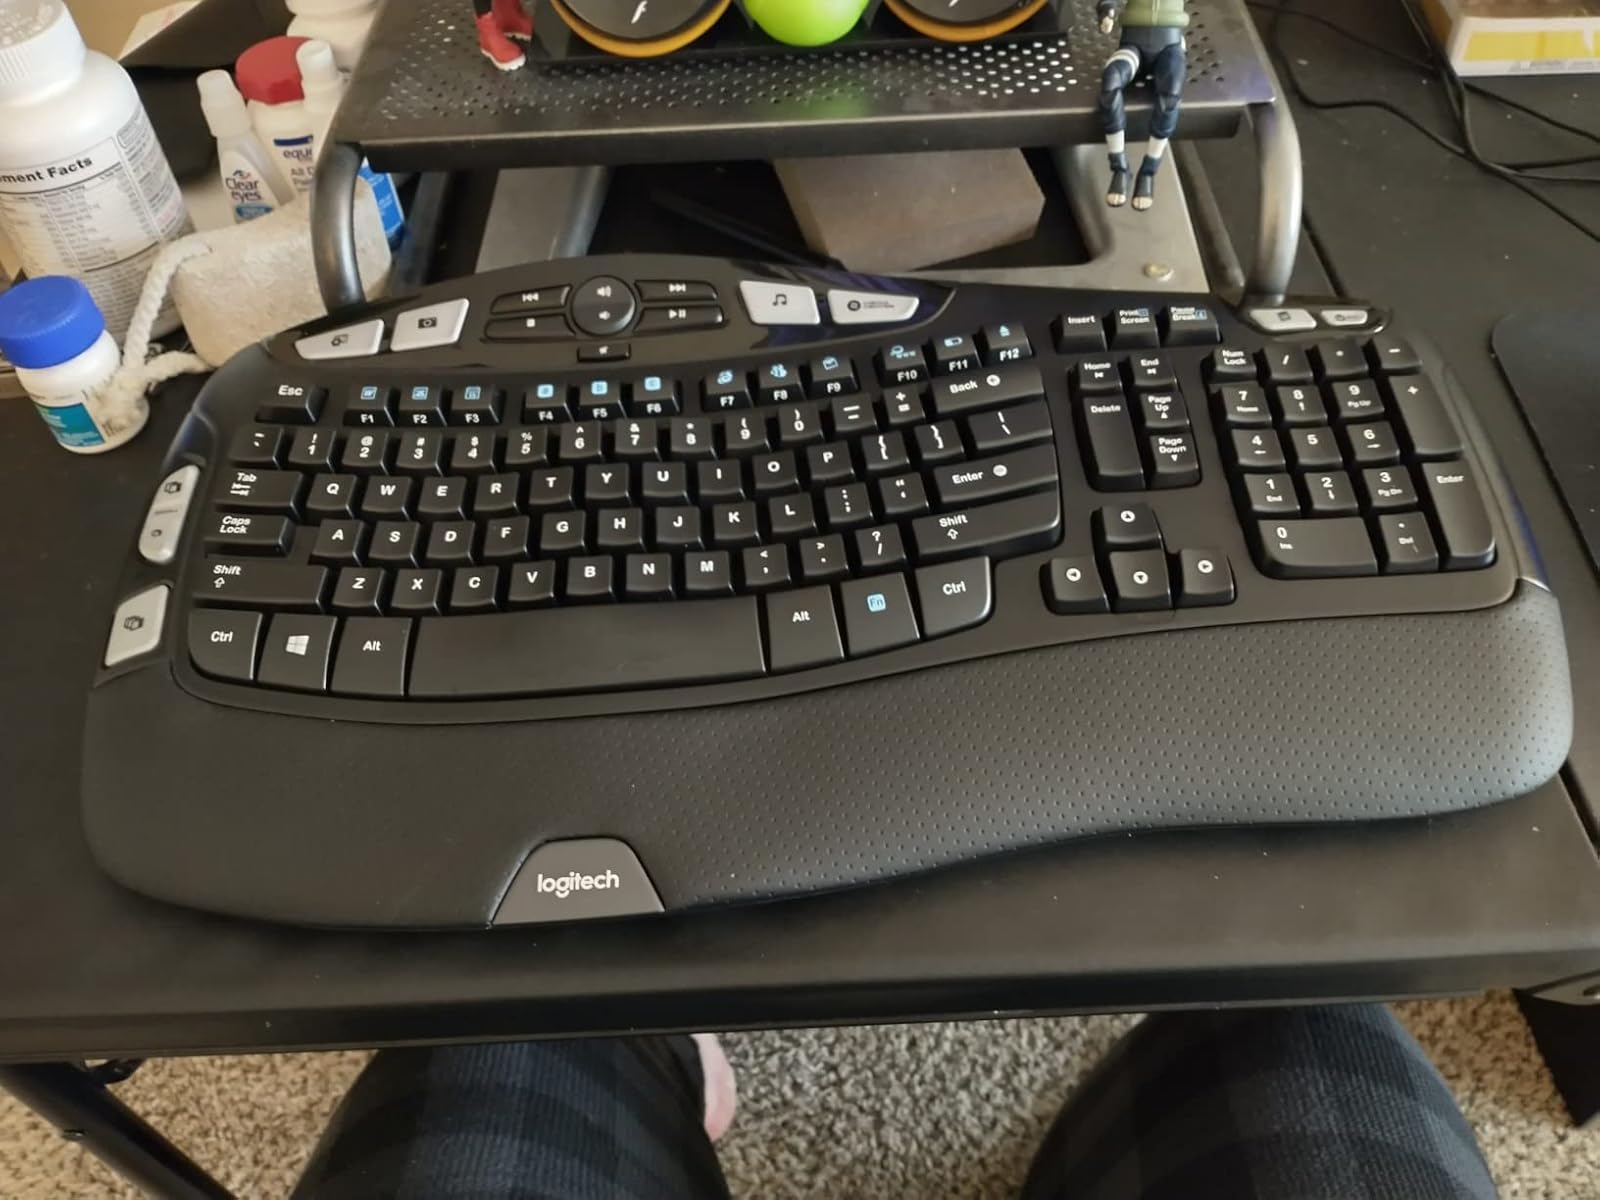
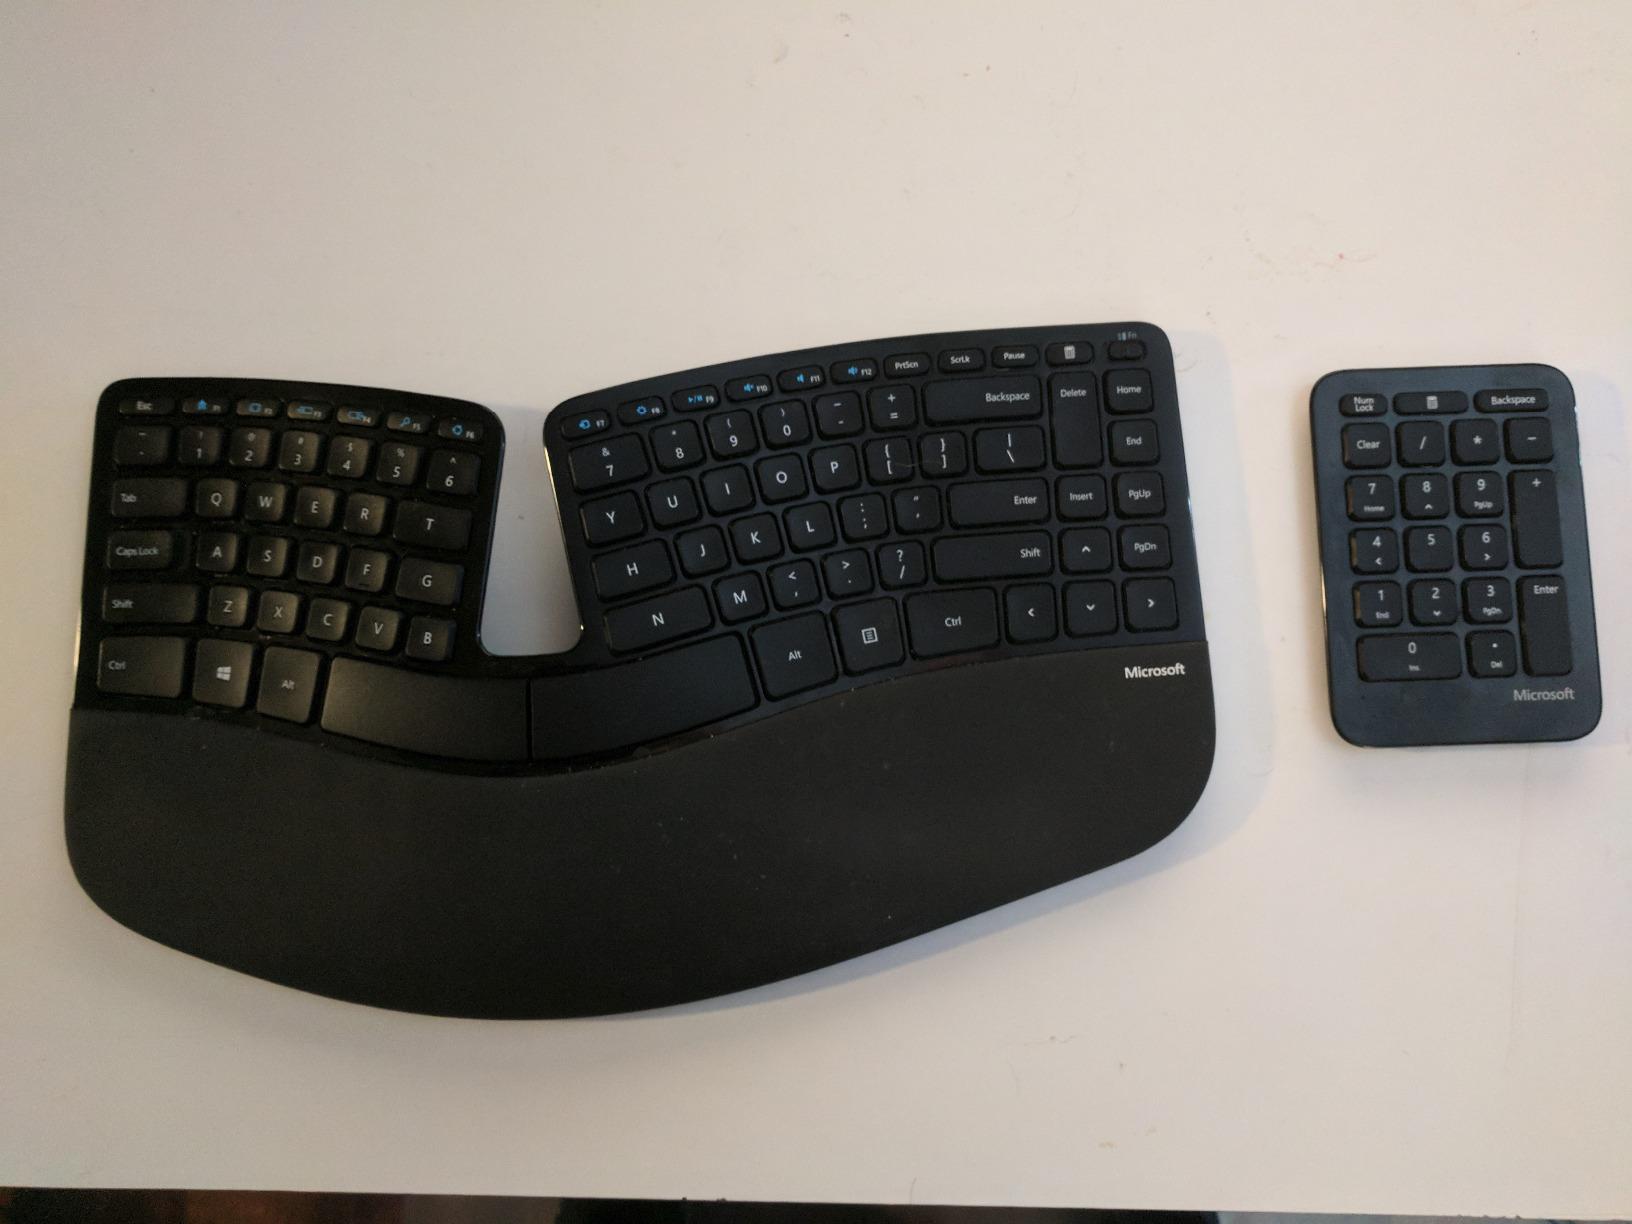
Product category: keyboard
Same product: no